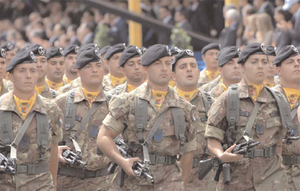
La 33ᵉ division division d'infanterie « Acqui » est une unité militaire du Regio Esercito qui pendant la Seconde Guerre mondiale est anéantie par la Wehrmacht lors du massacre de Céphalonie et par la suite reconstituée.